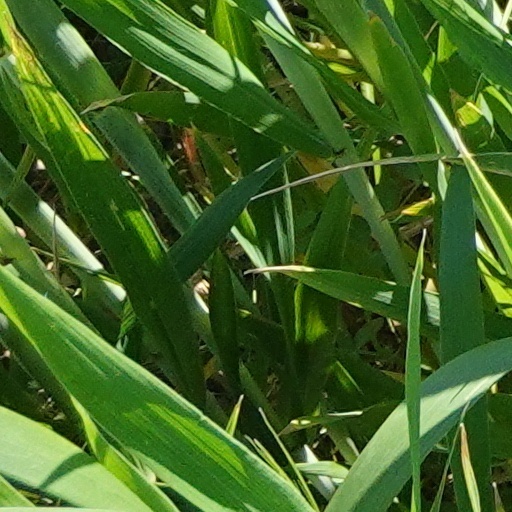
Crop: wheat